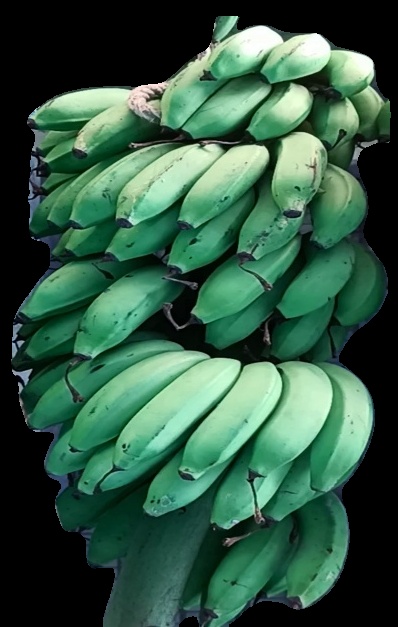
Variety: rasbale
Grade: grade2